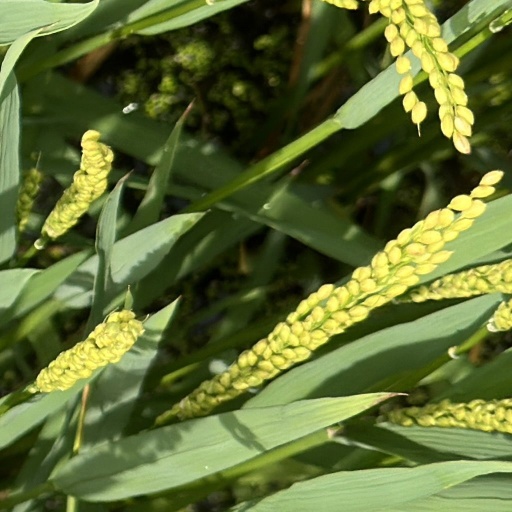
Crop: rice